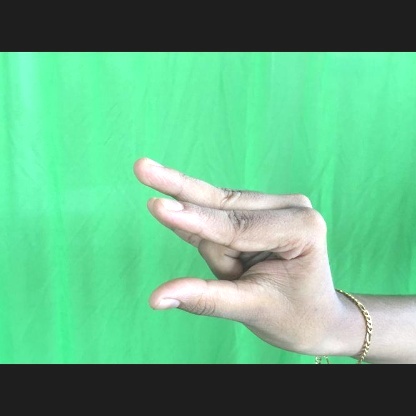
Mudra: Kangulam